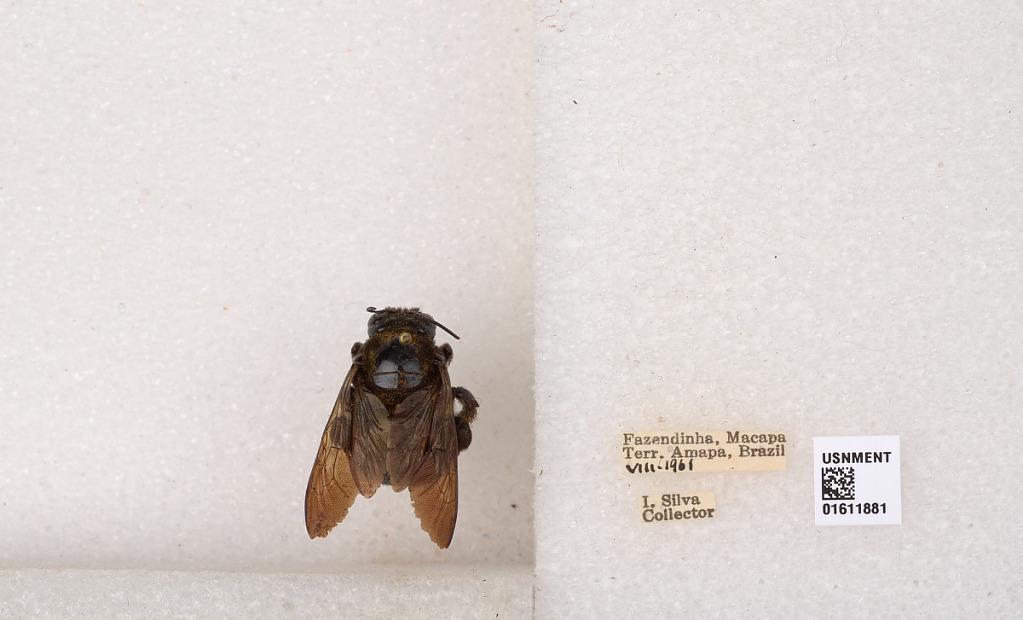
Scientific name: Xylocopa
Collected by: Sichel
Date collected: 1961-8-1
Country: Brazil
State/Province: Amapa
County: Macapa
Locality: Fazendinha